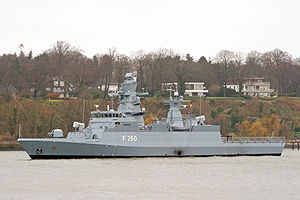
Braunschweig-klassen / Galleri
Braunschweig-klassen er Tysklands nye korvet. Deutsche Marine har bygget disse til at, på sigt, erstatte missilfartøjerne af Gepard-klassen. Skibene er bygget med stealth teknologi, så de giver mindst muligt udslag på radar samt en minimal akustisk samt termisk signatur, hvilket gør det sværere at detektere. Braunschweig-klassen er bygget med en en helipad der er stor nok til at mellemstore helikoptere såsom NHI NH90 kan lande, men hangaren der forefindes på skibene er for lille til at kunne huse en almindelig helikopter. Den kan derimod holde 2 af den tyske flådes nye små UAV, Camcopter S-100.